Isles of Scilly Steamship Company

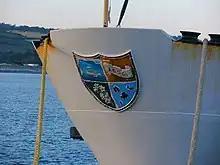
The Steamship Company's coat of arms as displayed on "Scillonian III"s bow

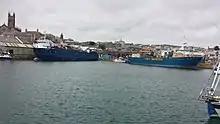
"Gry Maritha" in Penzance Harbour with her expected replacement, "Mali Rose"

The Isles of Scilly Steamship Company (ISSC) operates the principal shipping service from Penzance, in Cornwall, to the Isles of Scilly, located to the southwest. It provides a year-round cargo service together with a seasonal passenger service in summer. The name of the company's principal ferry, the "Scillonian III", is perhaps better known than that of the company itself.